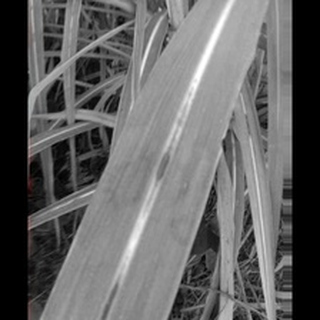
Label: sugarcane_red_rot